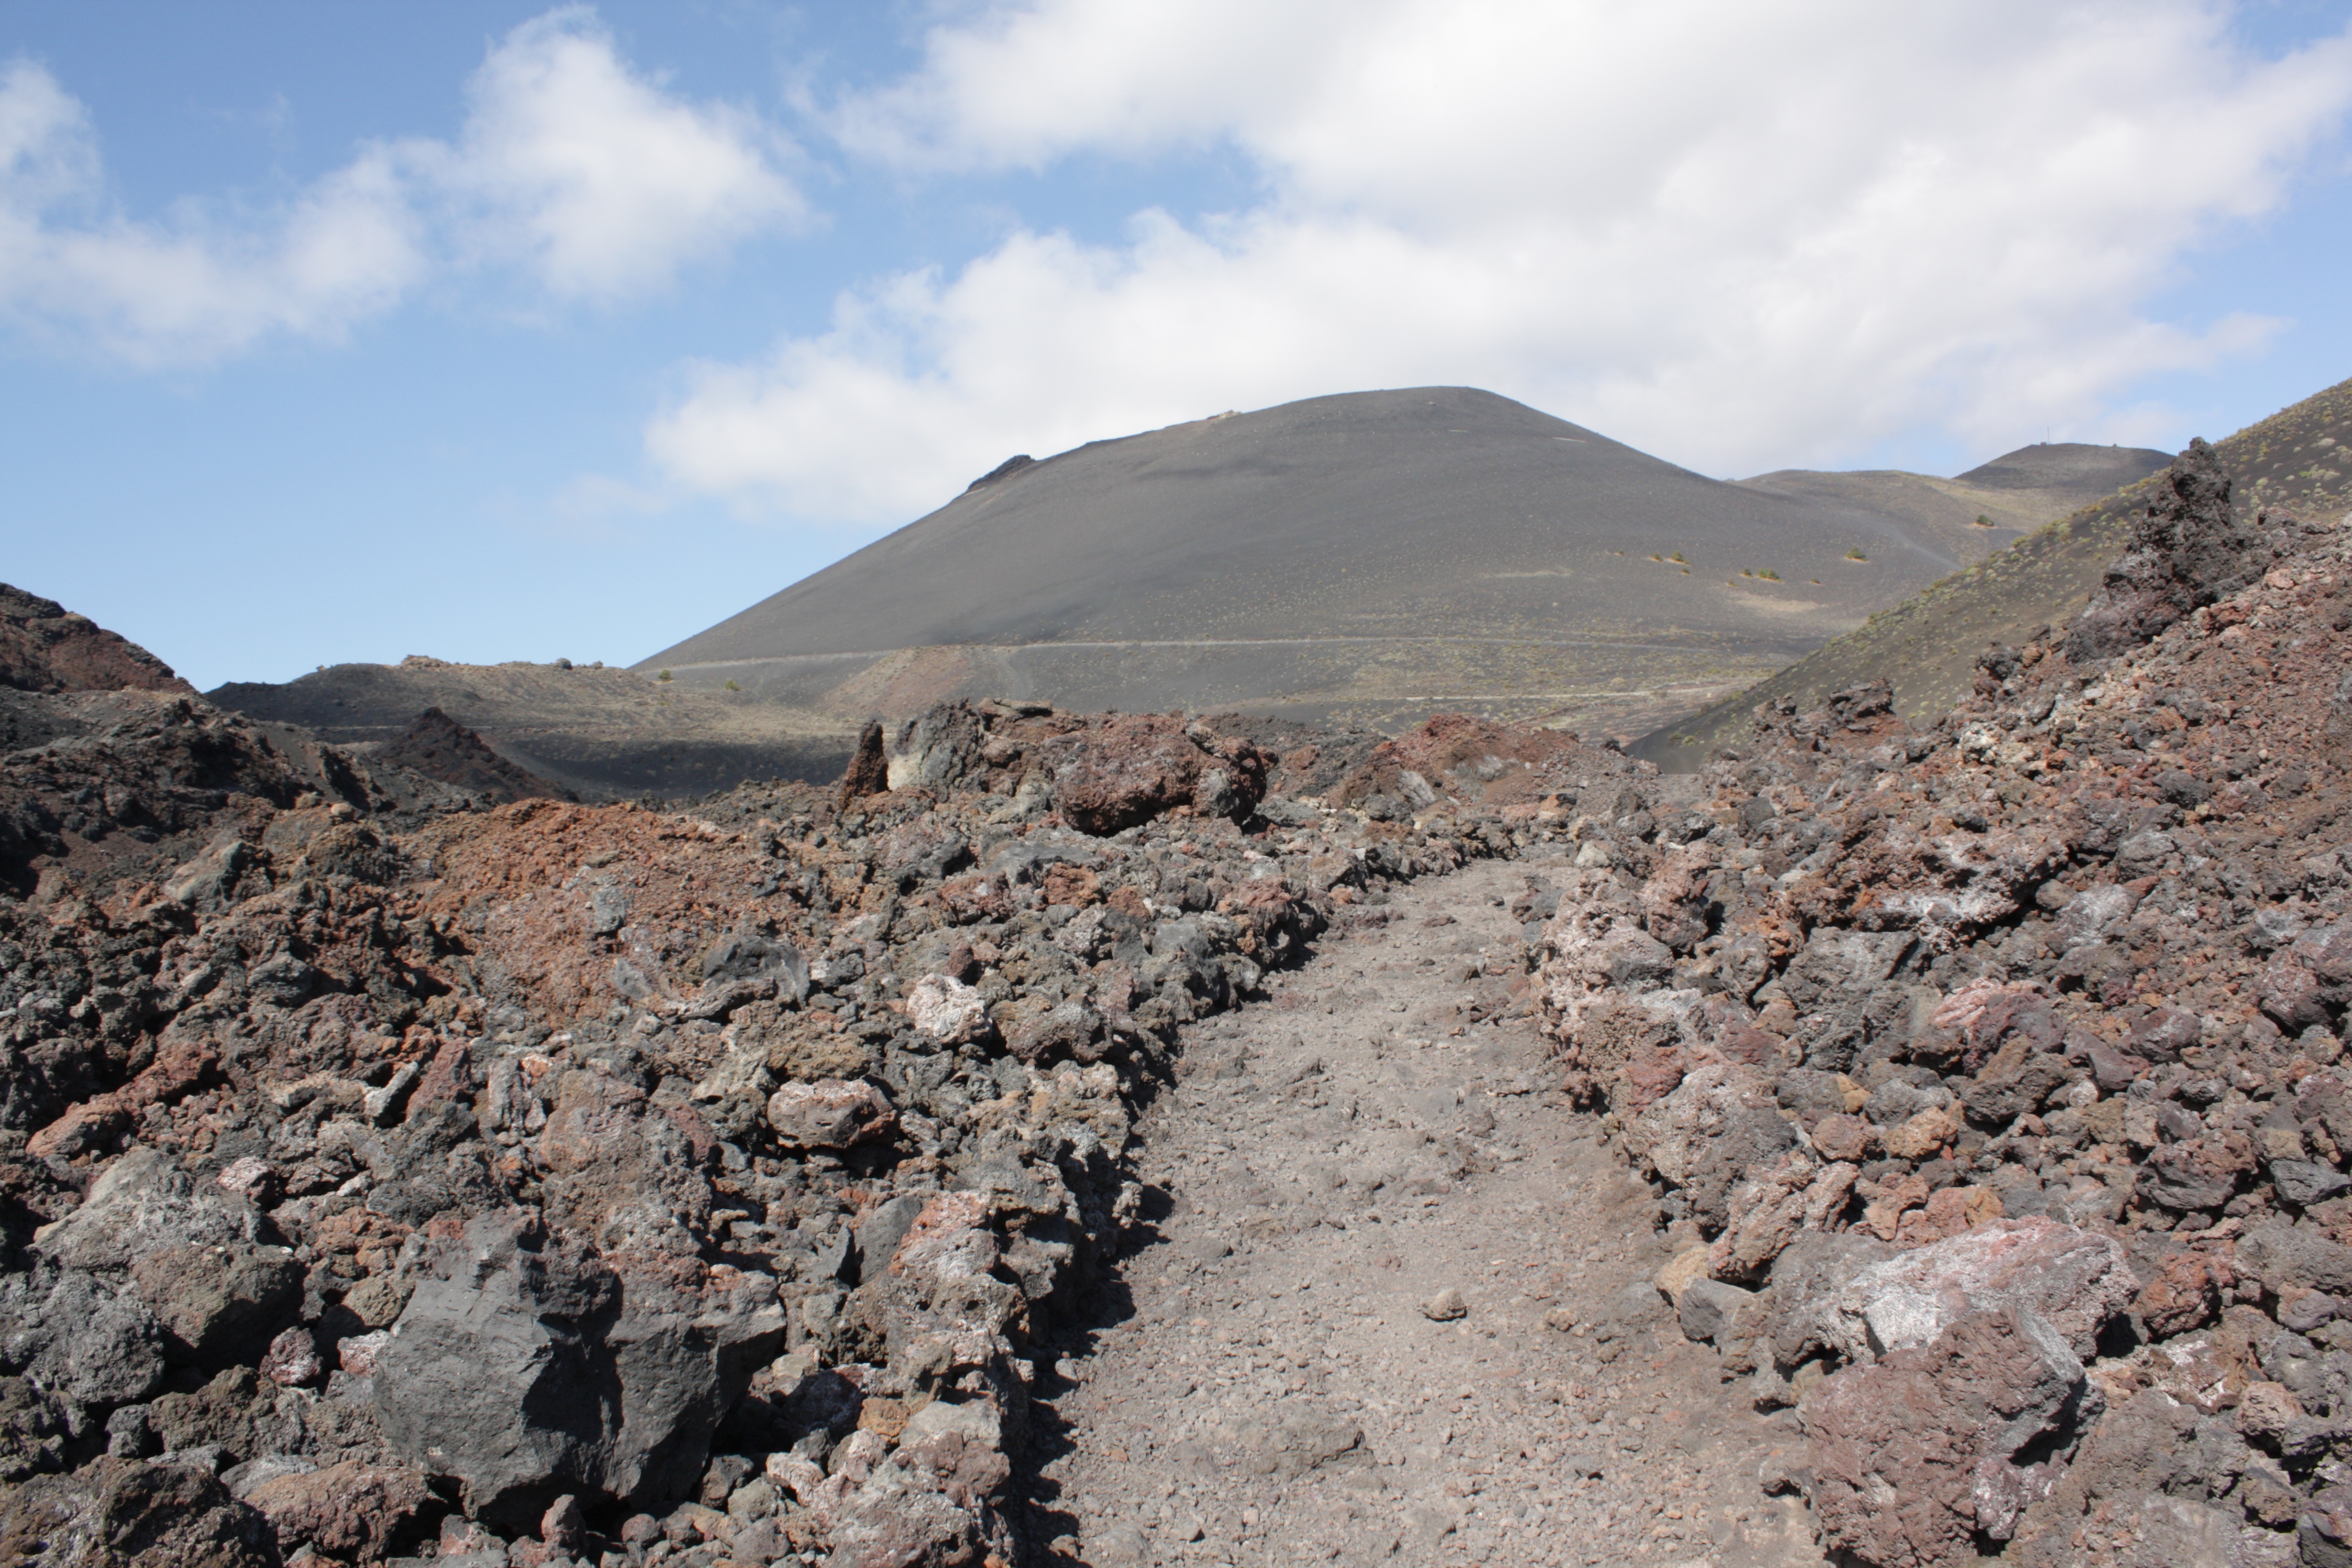
landscape, nature, rock, wilderness, walking, mountain, trail, adventure, valley, volcano, soil, lonely, ridge, summit, spain, geology, loneliness, badlands, landscapes, plateau, wide, fell, away, wadi, canary islands, landform, la palma, volcanic landscape, canary island, fuencaliente, slag field, geographical feature, mountainous landforms, geological phenomenon, tenegu a, lp 13 gr